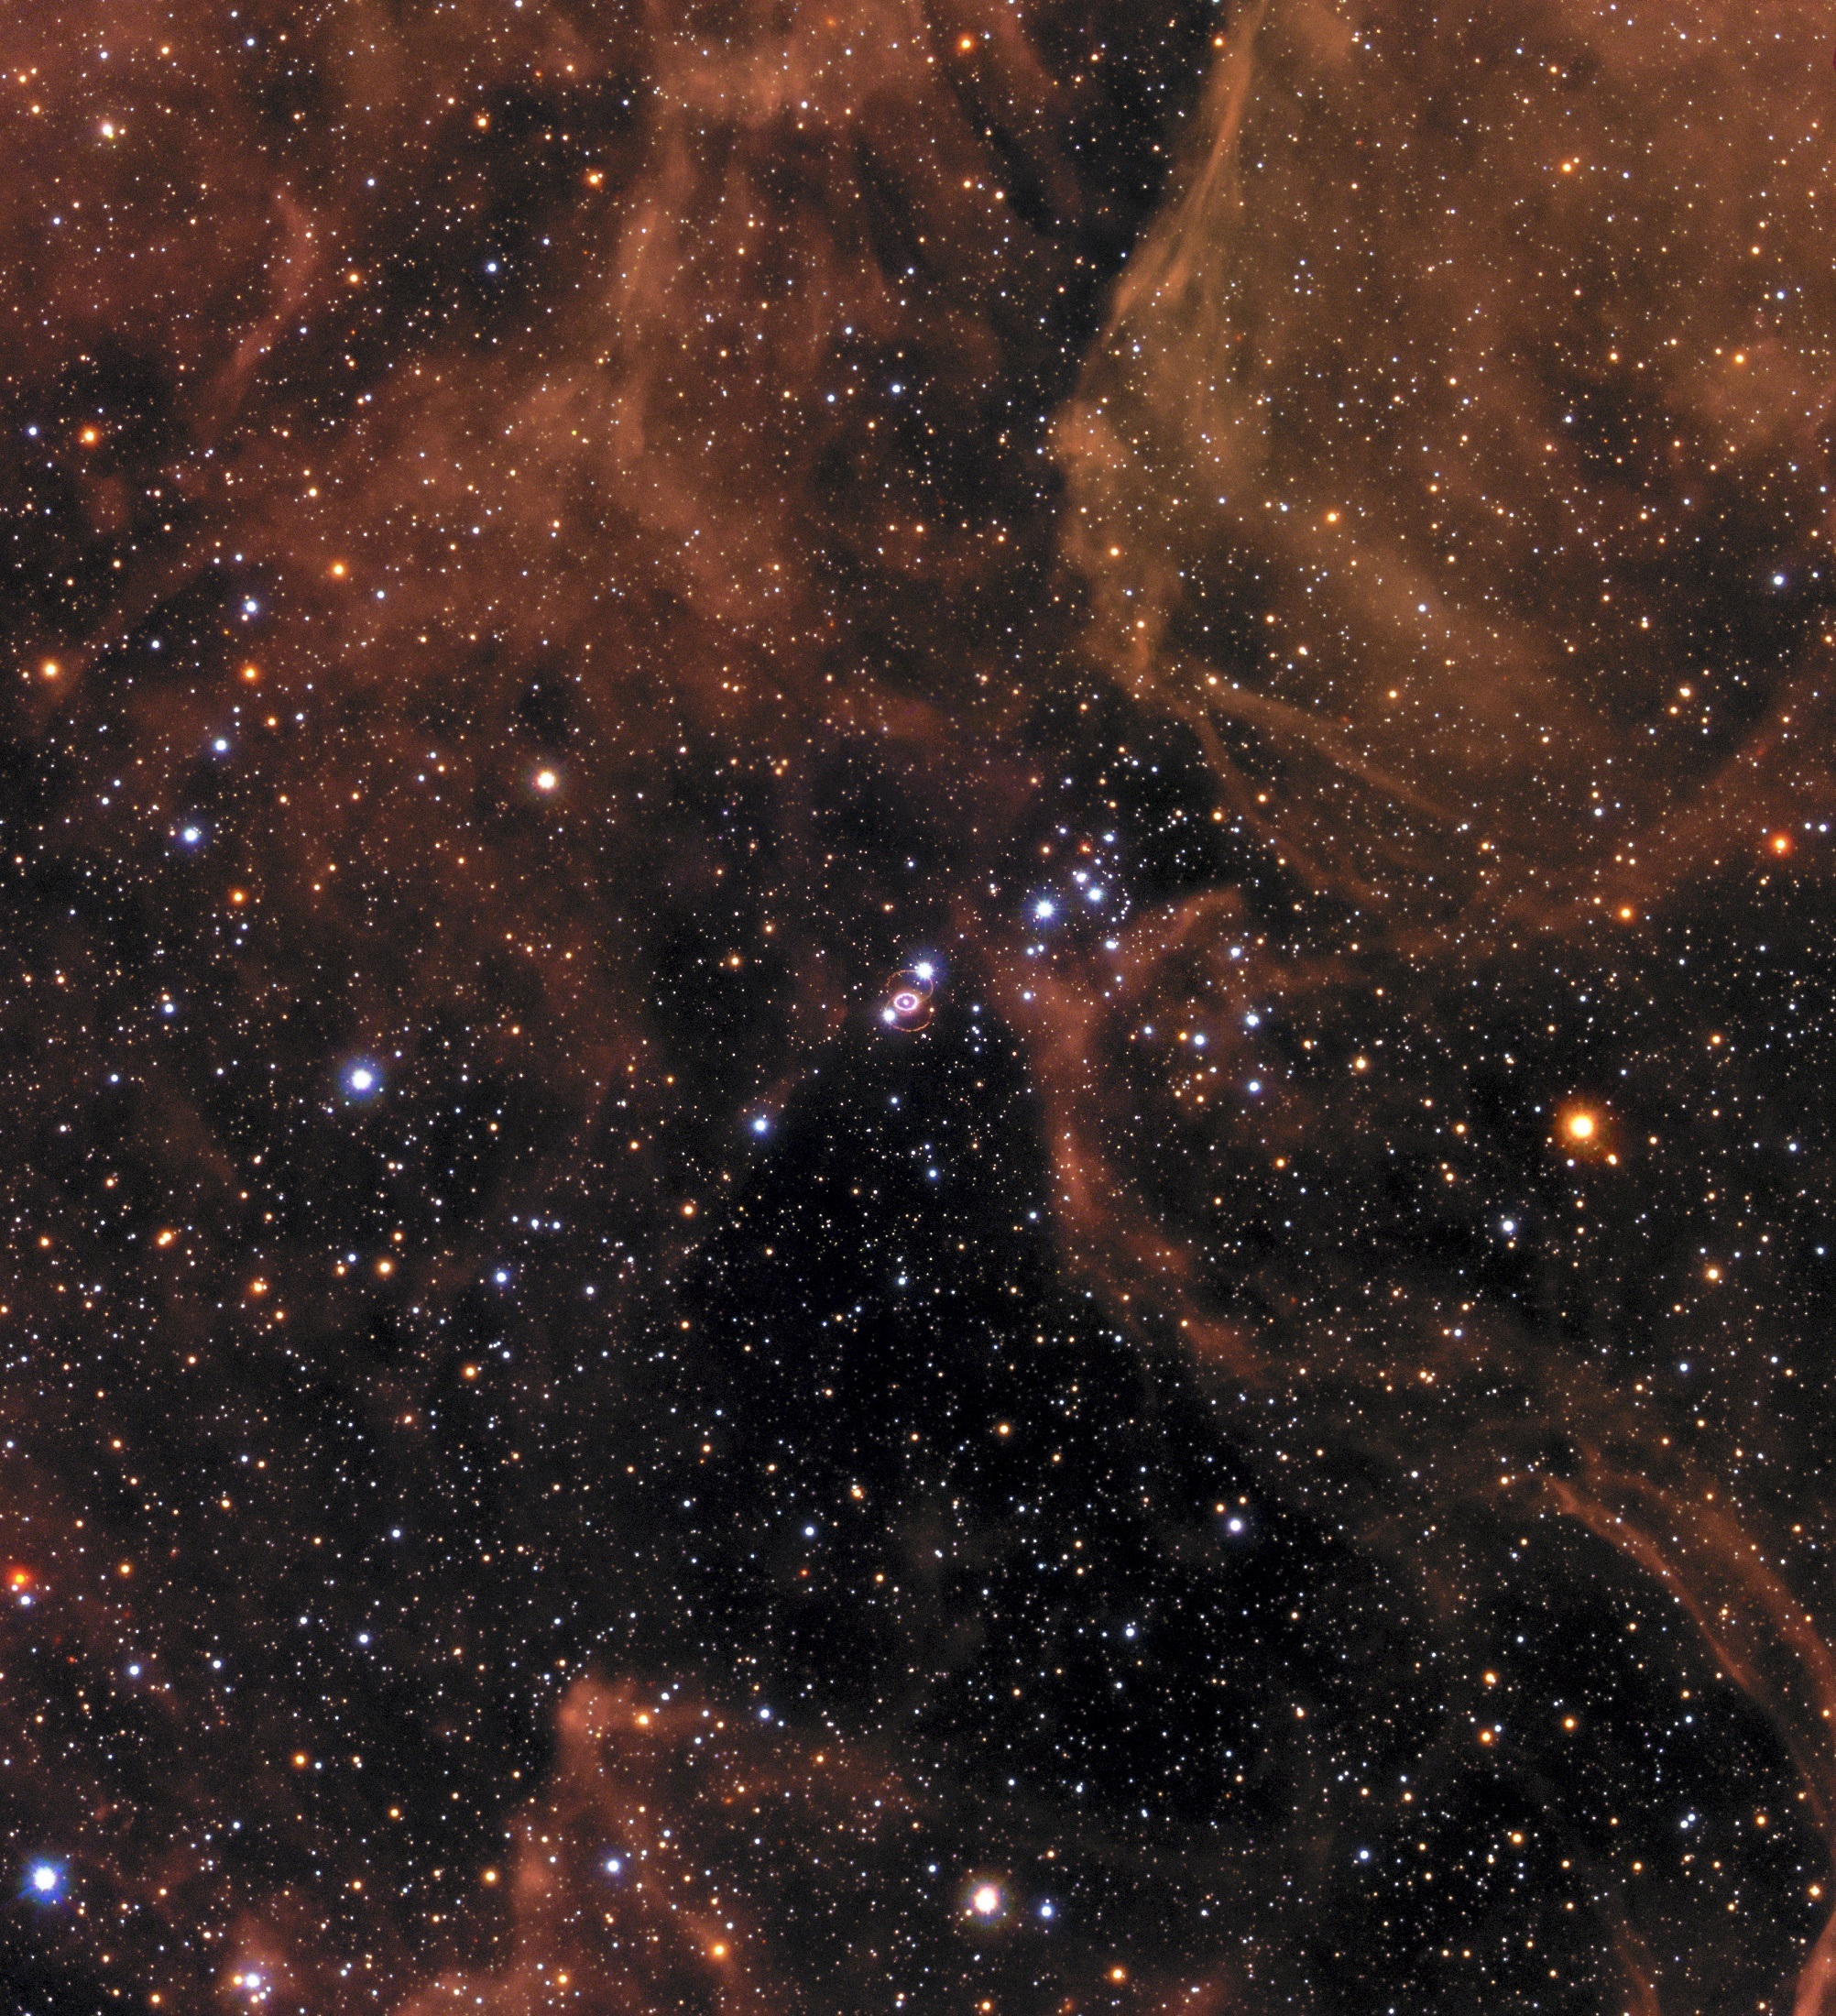
star, cosmos, atmosphere, telescope, space, dust, galaxy, nasa, nebula, outer space, energy, science, astronomy, stars, universe, gas, tarantula nebula, hubble, radiation, astronomical object, supernova 1987a